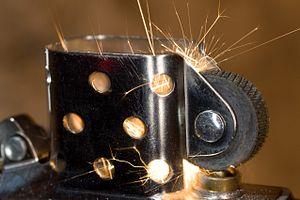
Un briquet est une petite pièce d’acier dont on se servait pour créer par percussion avec un silex une étincelle, et par extension moderne un dispositif pyrotechnique autonome, destiné à produire une flamme ou une étincelle suffisamment puissante pour déclencher l'embrasement d'un combustible. Le carburant utilisé est stocké au sein d'un réservoir, et le comburant est le dioxygène présent dans l'air. Le briquet est souvent destiné à être transportable facilement et dans ce cas sa taille lui permet généralement d'être tenu dans une main.